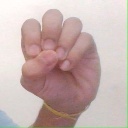
अक्षर: उ